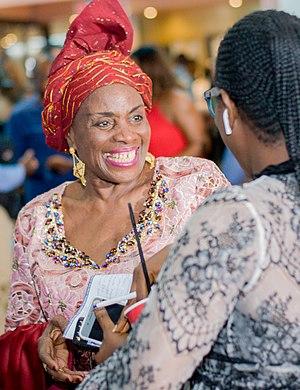
Taiwo Ajai-Lycett, née le 3 janvier 1941 à Lagos Colonie et Protectorat du Nigeria, est une actrice, présentatrice de télévision.